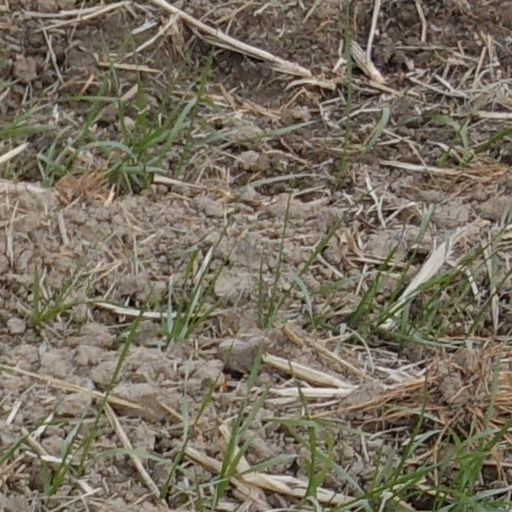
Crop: wheat